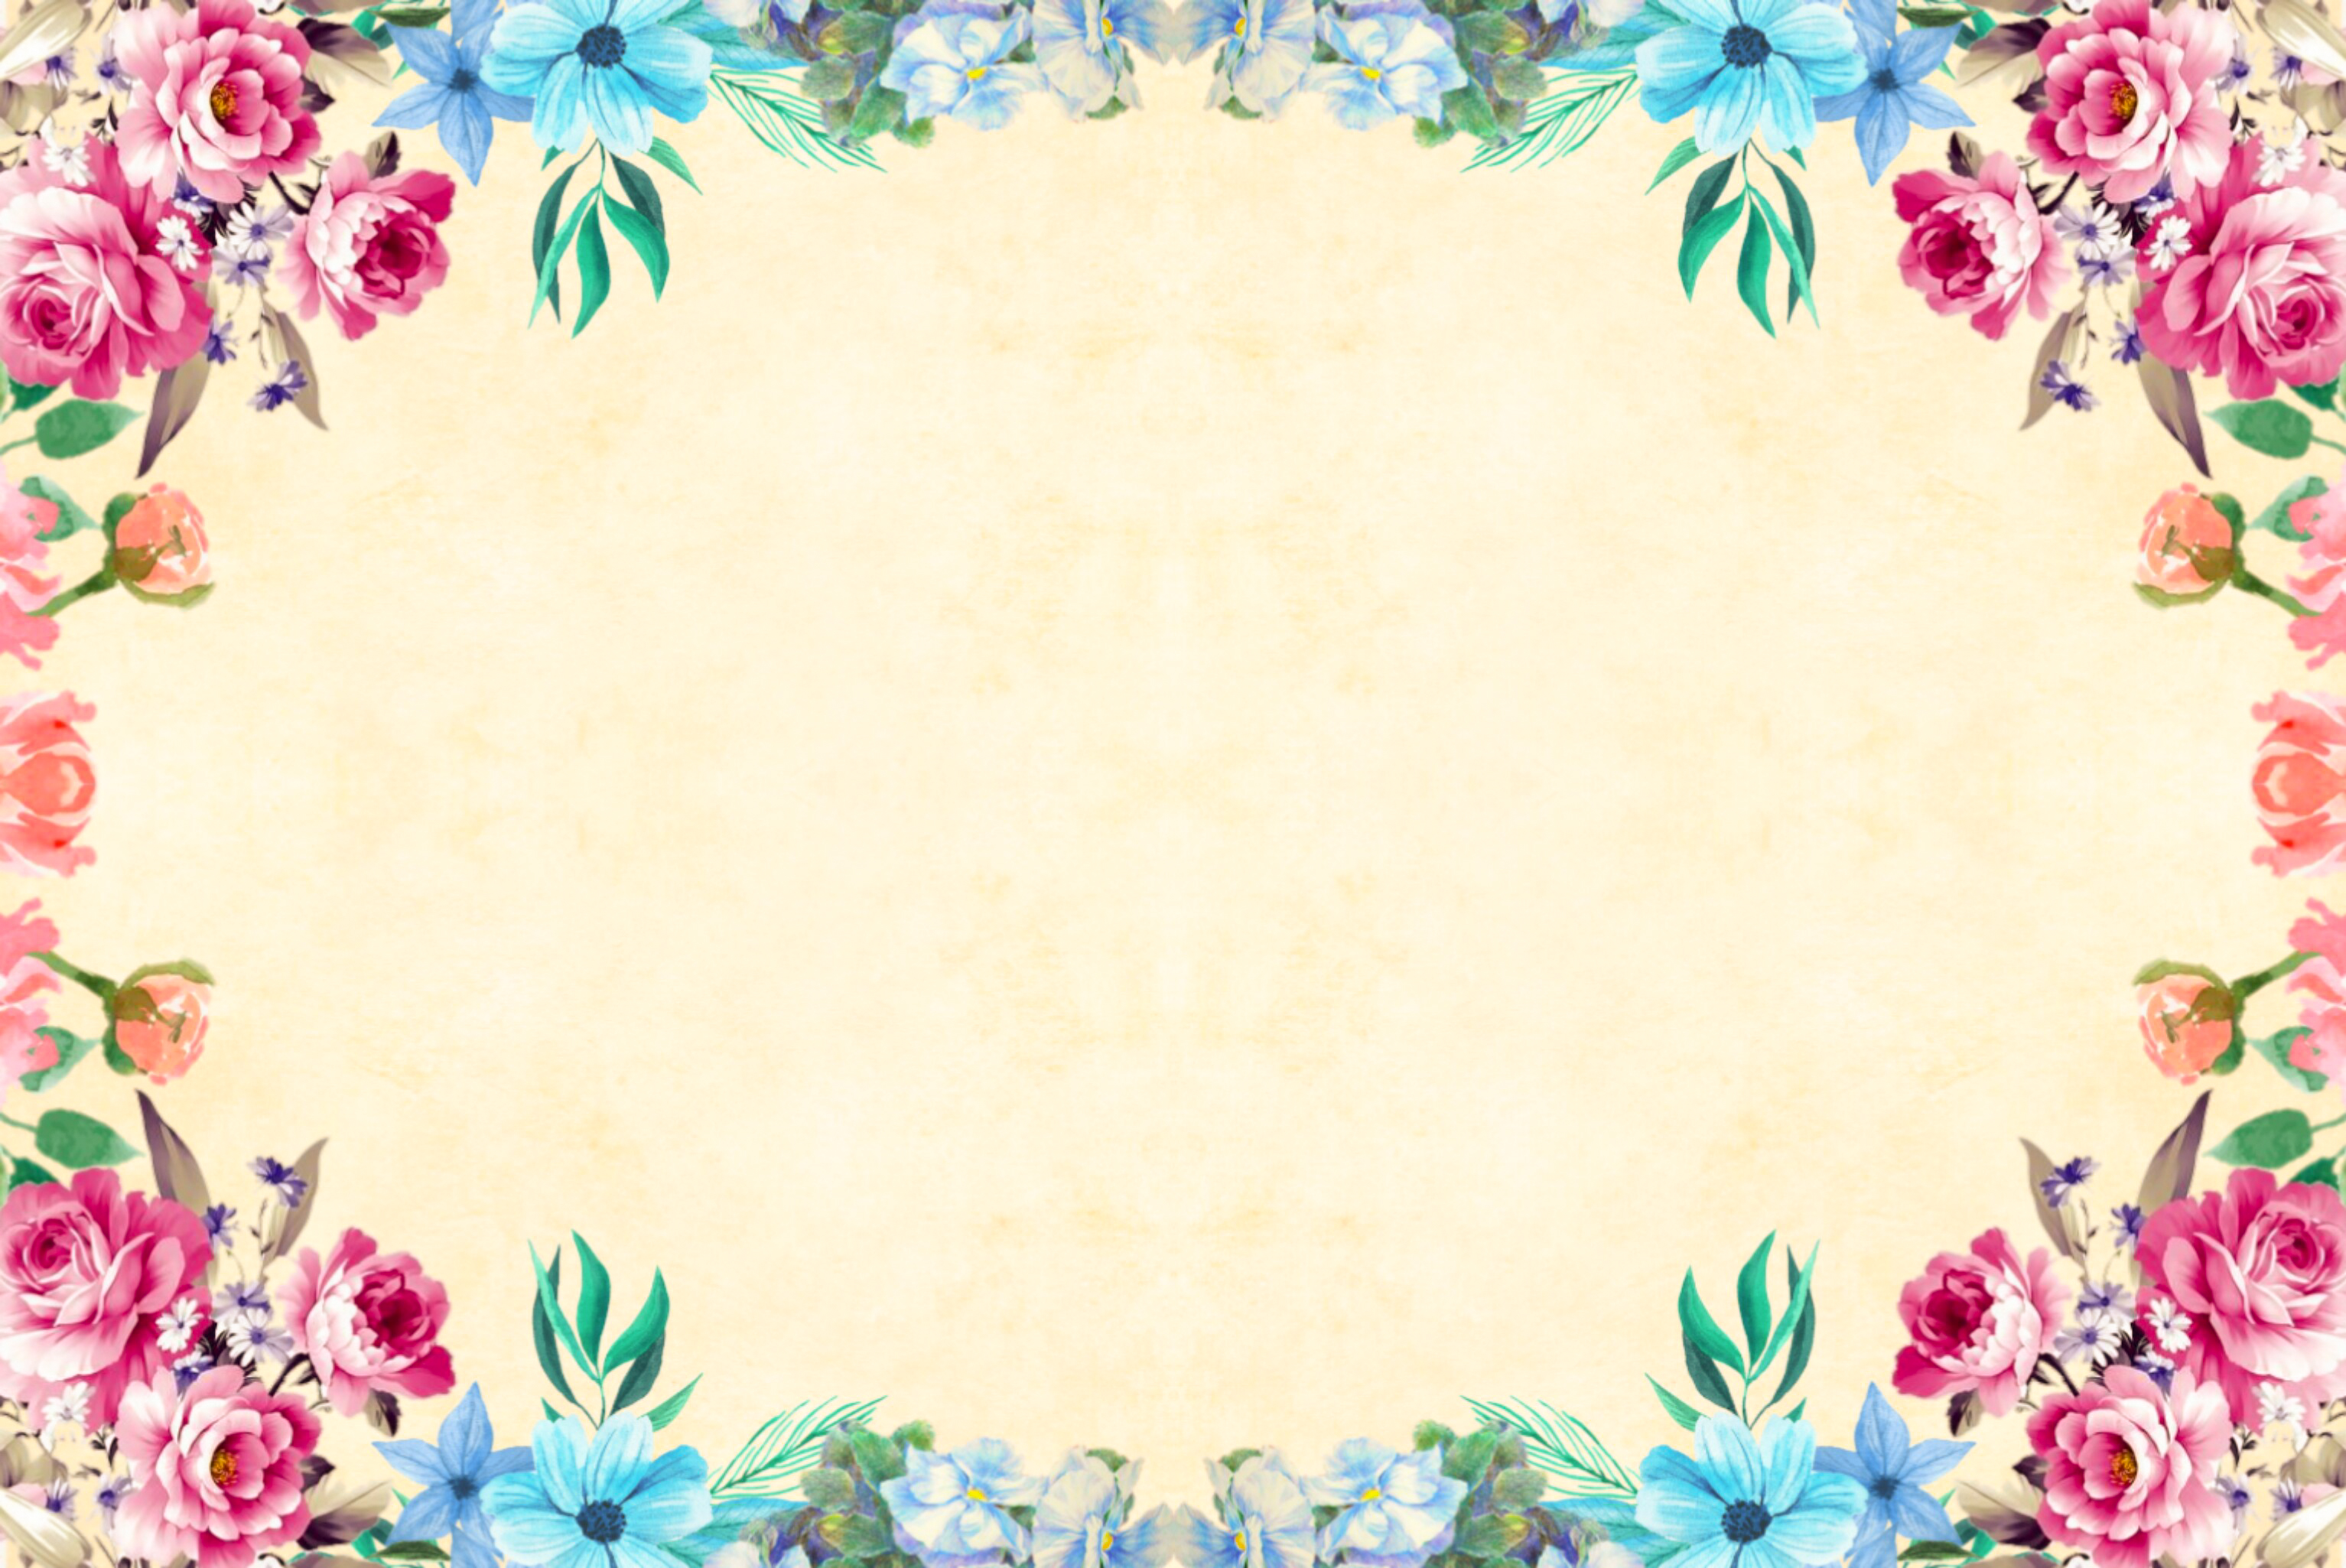
flower, background, vintage, roses, bouquet, floral, cluster, leaf, decoration, paper, scrapbooking, fall, blank, old, antique, print, style, nostalgic, old fashioned, retro styled, faded, grunge, rustic, decoupage, collage, pink, flora, flower arranging, petal, floral design, floristry, design, pattern, flowering plant, picture frame, illustration, wallpaper, art